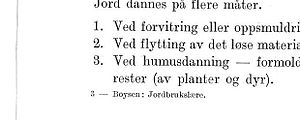
Arksignatur
Arksignatur på en norsk bog. Her tredje ark af bogen
En arksignatur er en angivelse af et trykarks nummer, når man trykker flere sider på et plano ark, et endnu ikke falset eller foldet ark. Der trykkes et nummer og meget ofte bogens titel ude ved kanten på den første side af hvert ark, der trykkes, den såkaldte primasignatur. På bagsiden af samme ark trykkes det samme nummer efterfulgt af en *, men uden bogens titel, den såkaldte sekundasignatur. Arksignaturen gør det nemmere at undgå fejl ved bogens videre behandling og hæftning.